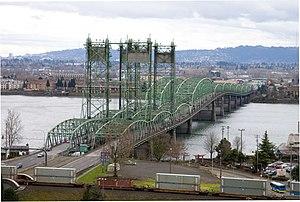
Liste de ponts sur le fleuve Columbia classés de l'aval à l'amont. La liste comprend également des traversées en ferry et les barrages qui permettent un passage.
La ville de Vancouver est le siège du comté de Clark, dans l'État de Washington, aux États-Unis. La population recensée en 2010 était de 161 791 habitants alors qu'en 1990 elle était de 46 380 habitants. Vancouver est face à la plus grande ville de l'Oregon, Portland, dont elle est séparée par le fleuve Columbia, et avec laquelle elle constitue une région métropolitaine.